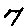
Label: 7